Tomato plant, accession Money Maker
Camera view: tilt-top (135 deg); turntable rotation: 300 degrees
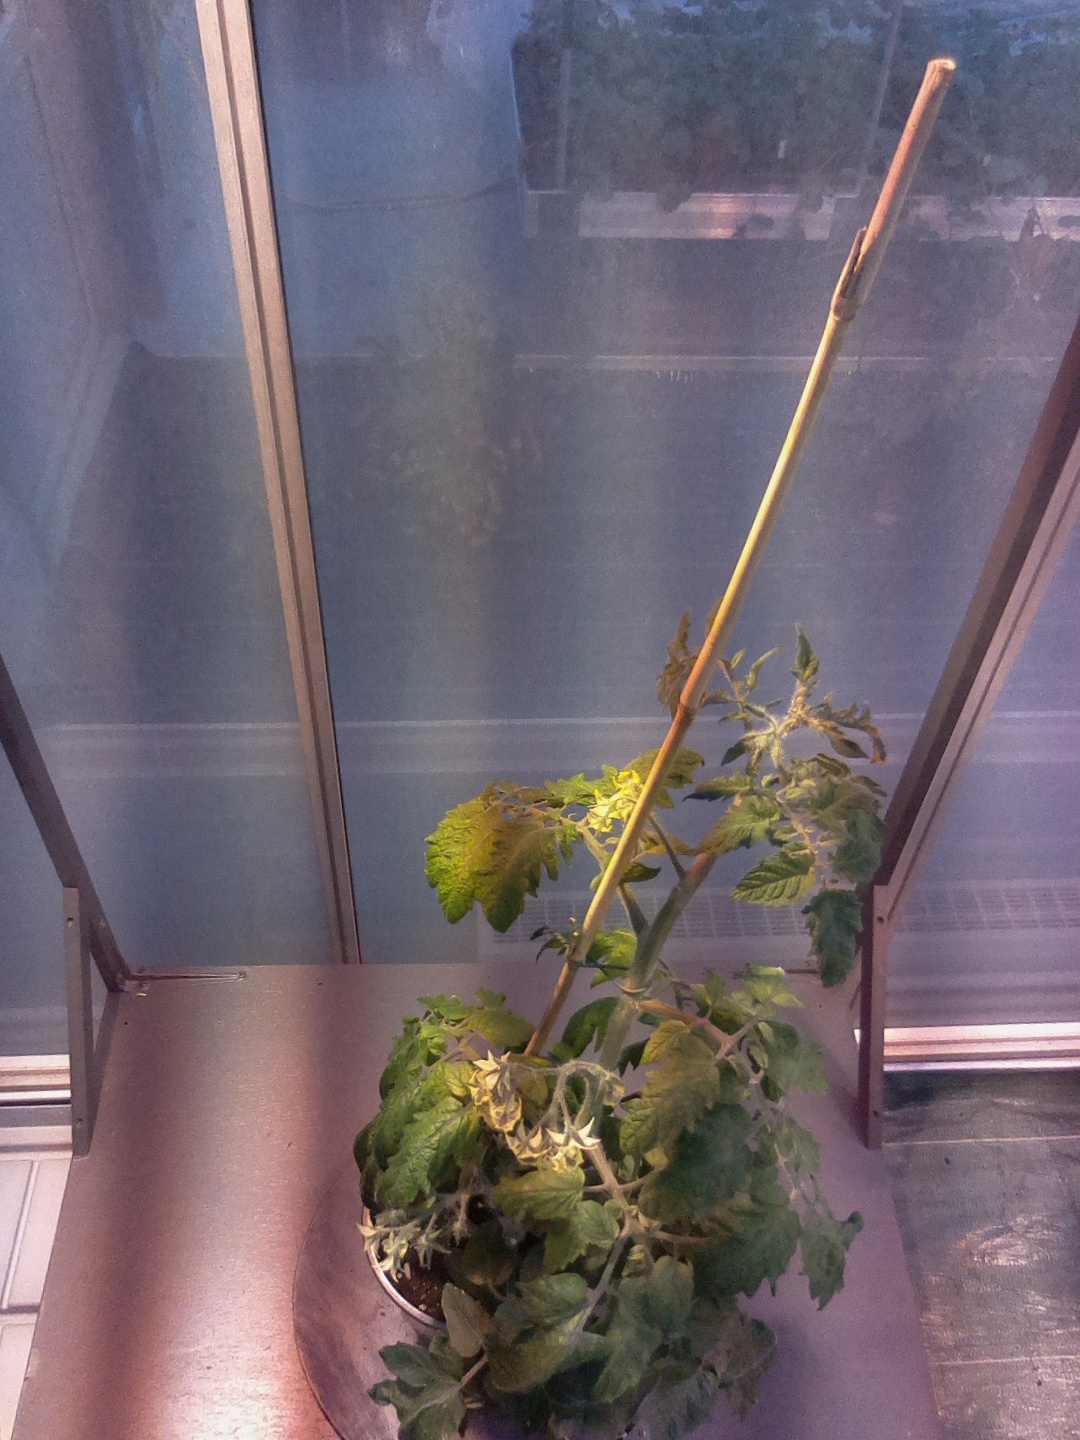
BBCH growth stage 67: Full flowering, 70%-80% of flowers open, more petals falling